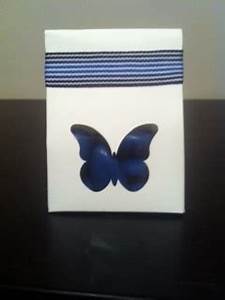
Label: farfalla